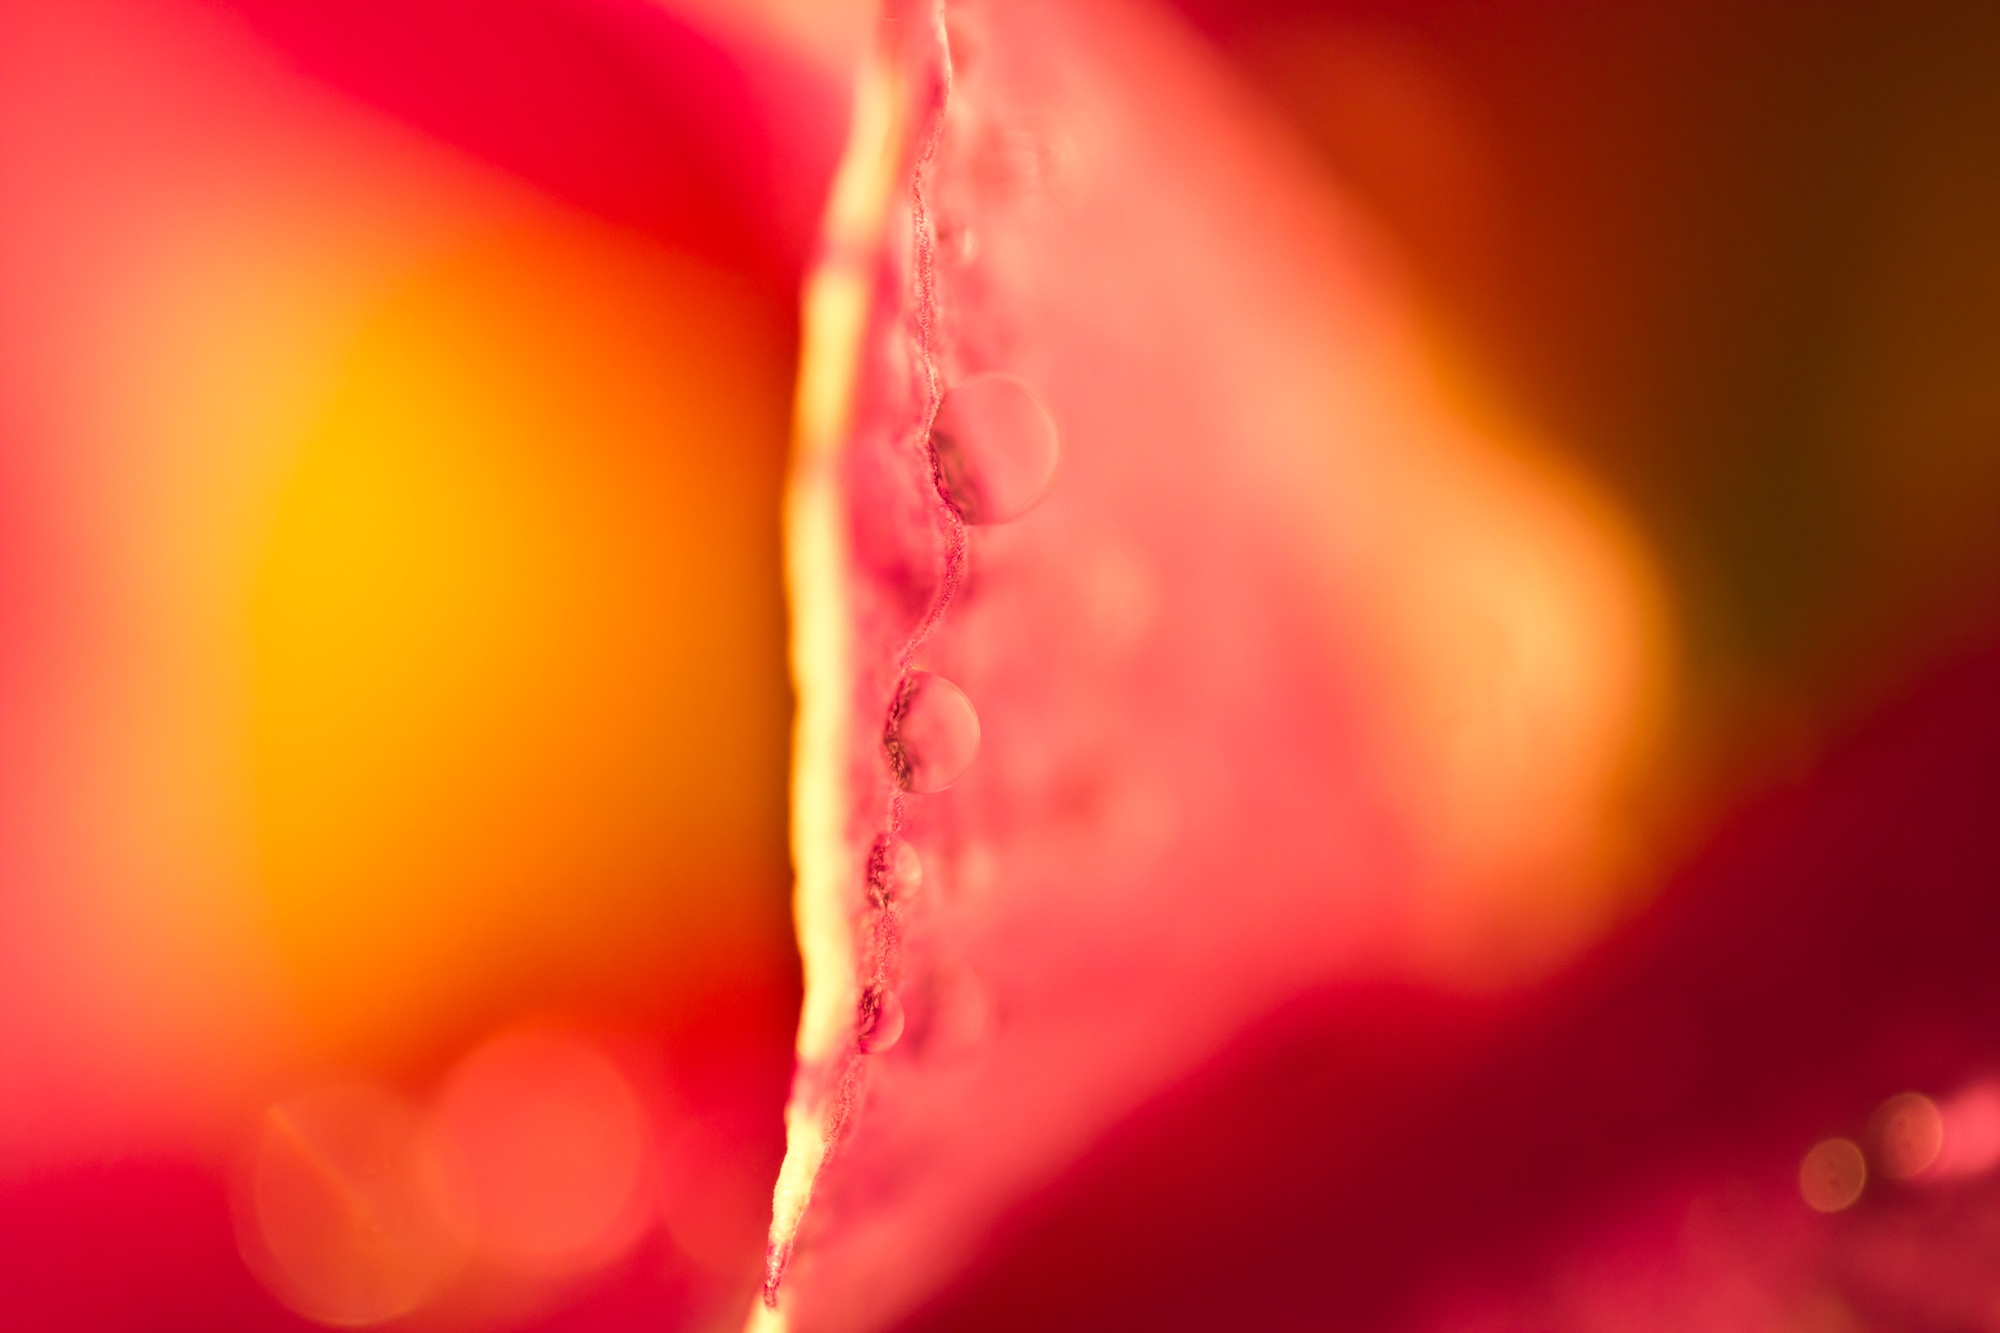
landscape, water, nature, blossom, dew, light, plant, photography, meadow, leaf, flower, petal, bloom, spring, red, color, macro, yellow, garden, pink, close, drip, close up, dewdrop, droplets, drop of water, morgentau, macro photography, beaded, drops of morning dew, computer wallpaper